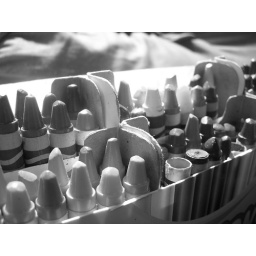
i thought that there was something ironic about taking a picture of a multi-color box of crayons in black and white